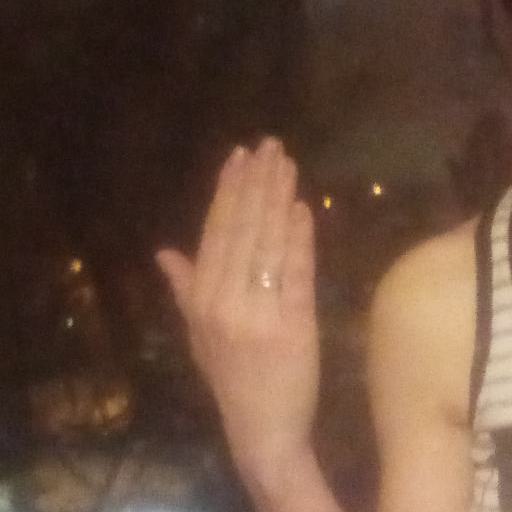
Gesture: stop_inverted